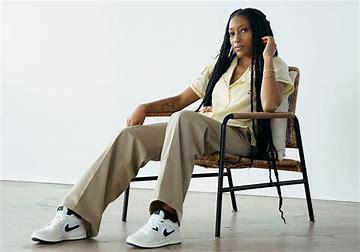
Brand: Jordan
Model: Stadium 90